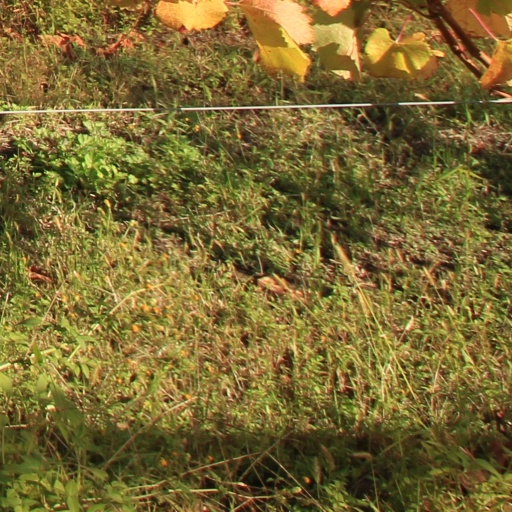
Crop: grape